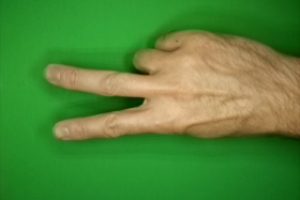
Label: scissors